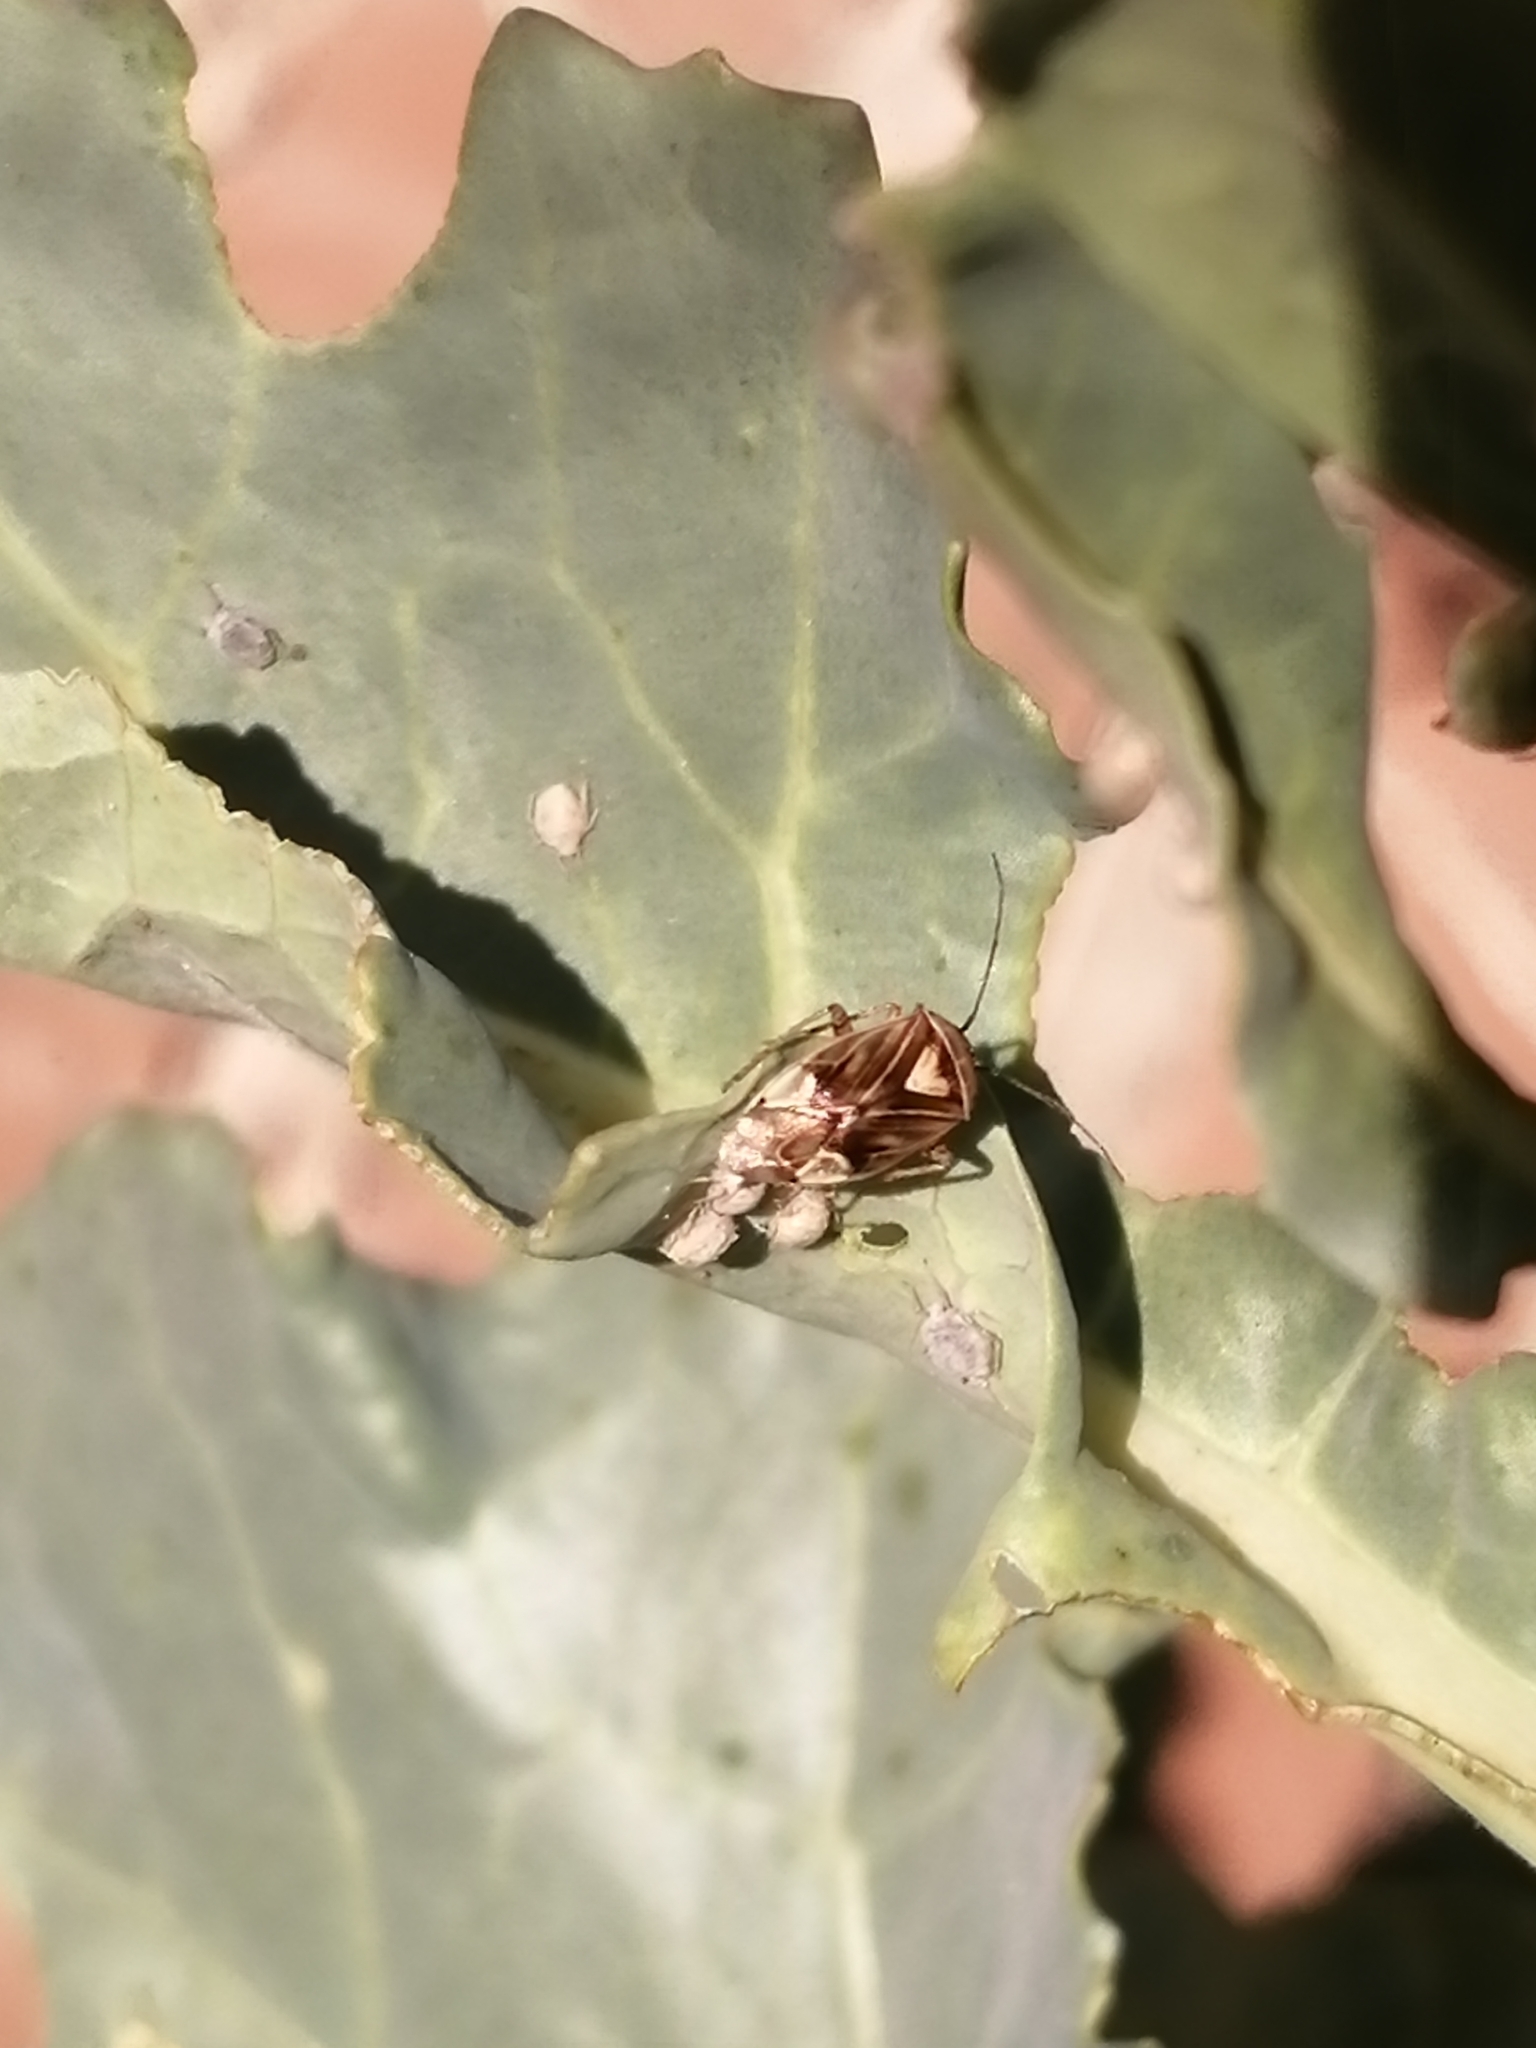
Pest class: lygus_bug